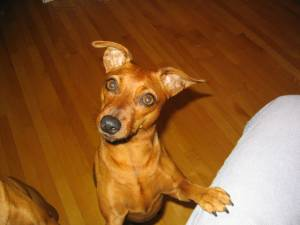
Breed: miniature pinscher